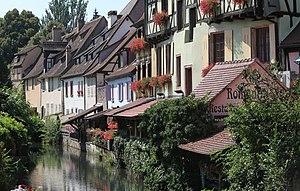
La petite Venise à Colmar (Haut-Rhin, France).
Colmar est une commune française du département du Haut-Rhin. Préfecture du département, elle fait partie, depuis le 1ᵉʳ janvier 2016, de la région Grand Est.